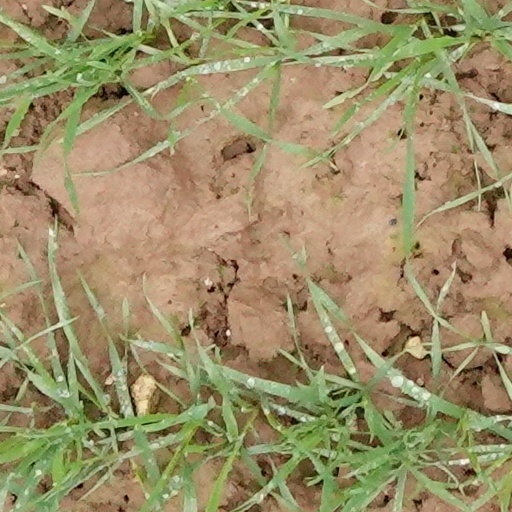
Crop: wheat